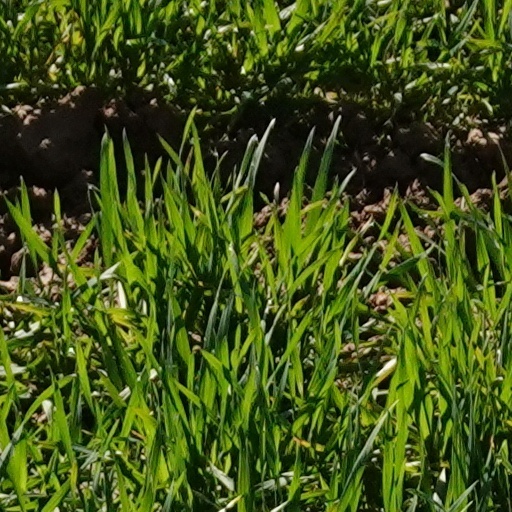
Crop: wheat